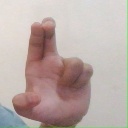
अक्षर: आ